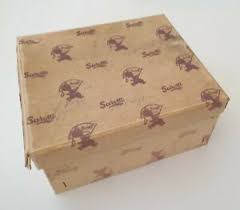
Waste category: cardboard